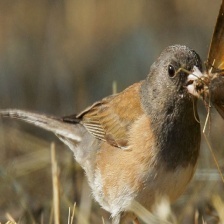
Species: DARK EYED JUNCO
Scientific name: JUNCO HYEMALIS